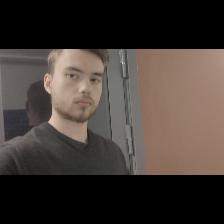
Label: Human